Umgeni Steam Railway

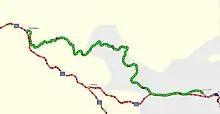
GPS tracked route from Kloof to Inchanga. The route meanders alone the Valley of 1000 Hills.

The Umgeni Steam Railway is a gauge heritage railway at Inchanga (eThekwini Metropolitan Municipality), near Durban. The Durban to Pietermaritzburg line was built in the 1880s; it runs through a long tunnel at Drummond built in 1878, which is probably the oldest tunnel in use today in South Africa